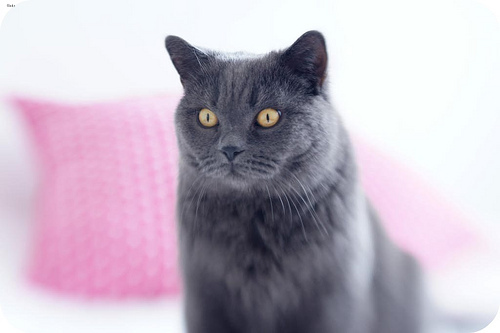
Animal: cat
Breed: british_shorthair